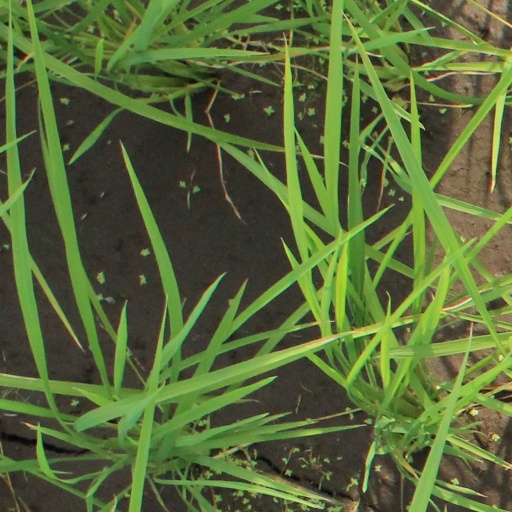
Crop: rice